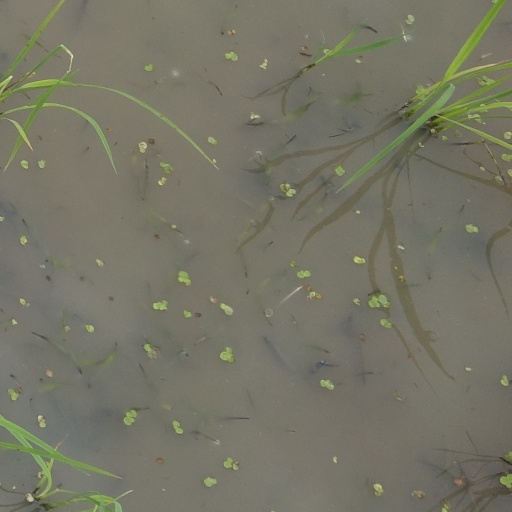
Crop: rice